Glamour (1934 film)

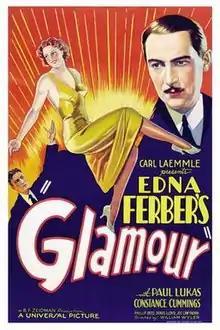
Film poster

Glamour is a 1934 American Pre-Code drama film directed by William Wyler and starring Paul Lukas, Constance Cummings and Phillip Reed.